Evgeni Yordanov (footballer)

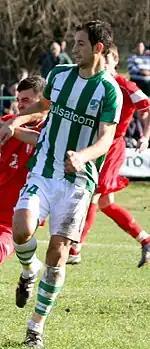

Evgeni Yordanov (born 4 February 1978) is a Bulgarian former professional footballer who played as a forward.